Blairgowrie F.C.

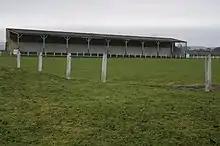
Davie Park, home of Blairgowrie F.C.

Blairgowrie Junior Football Club is a Scottish Junior football club based in Blairgowrie and Rattray, Perth and Kinross. Their home ground is Davie Park